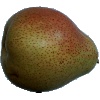
Label: pear_forelle